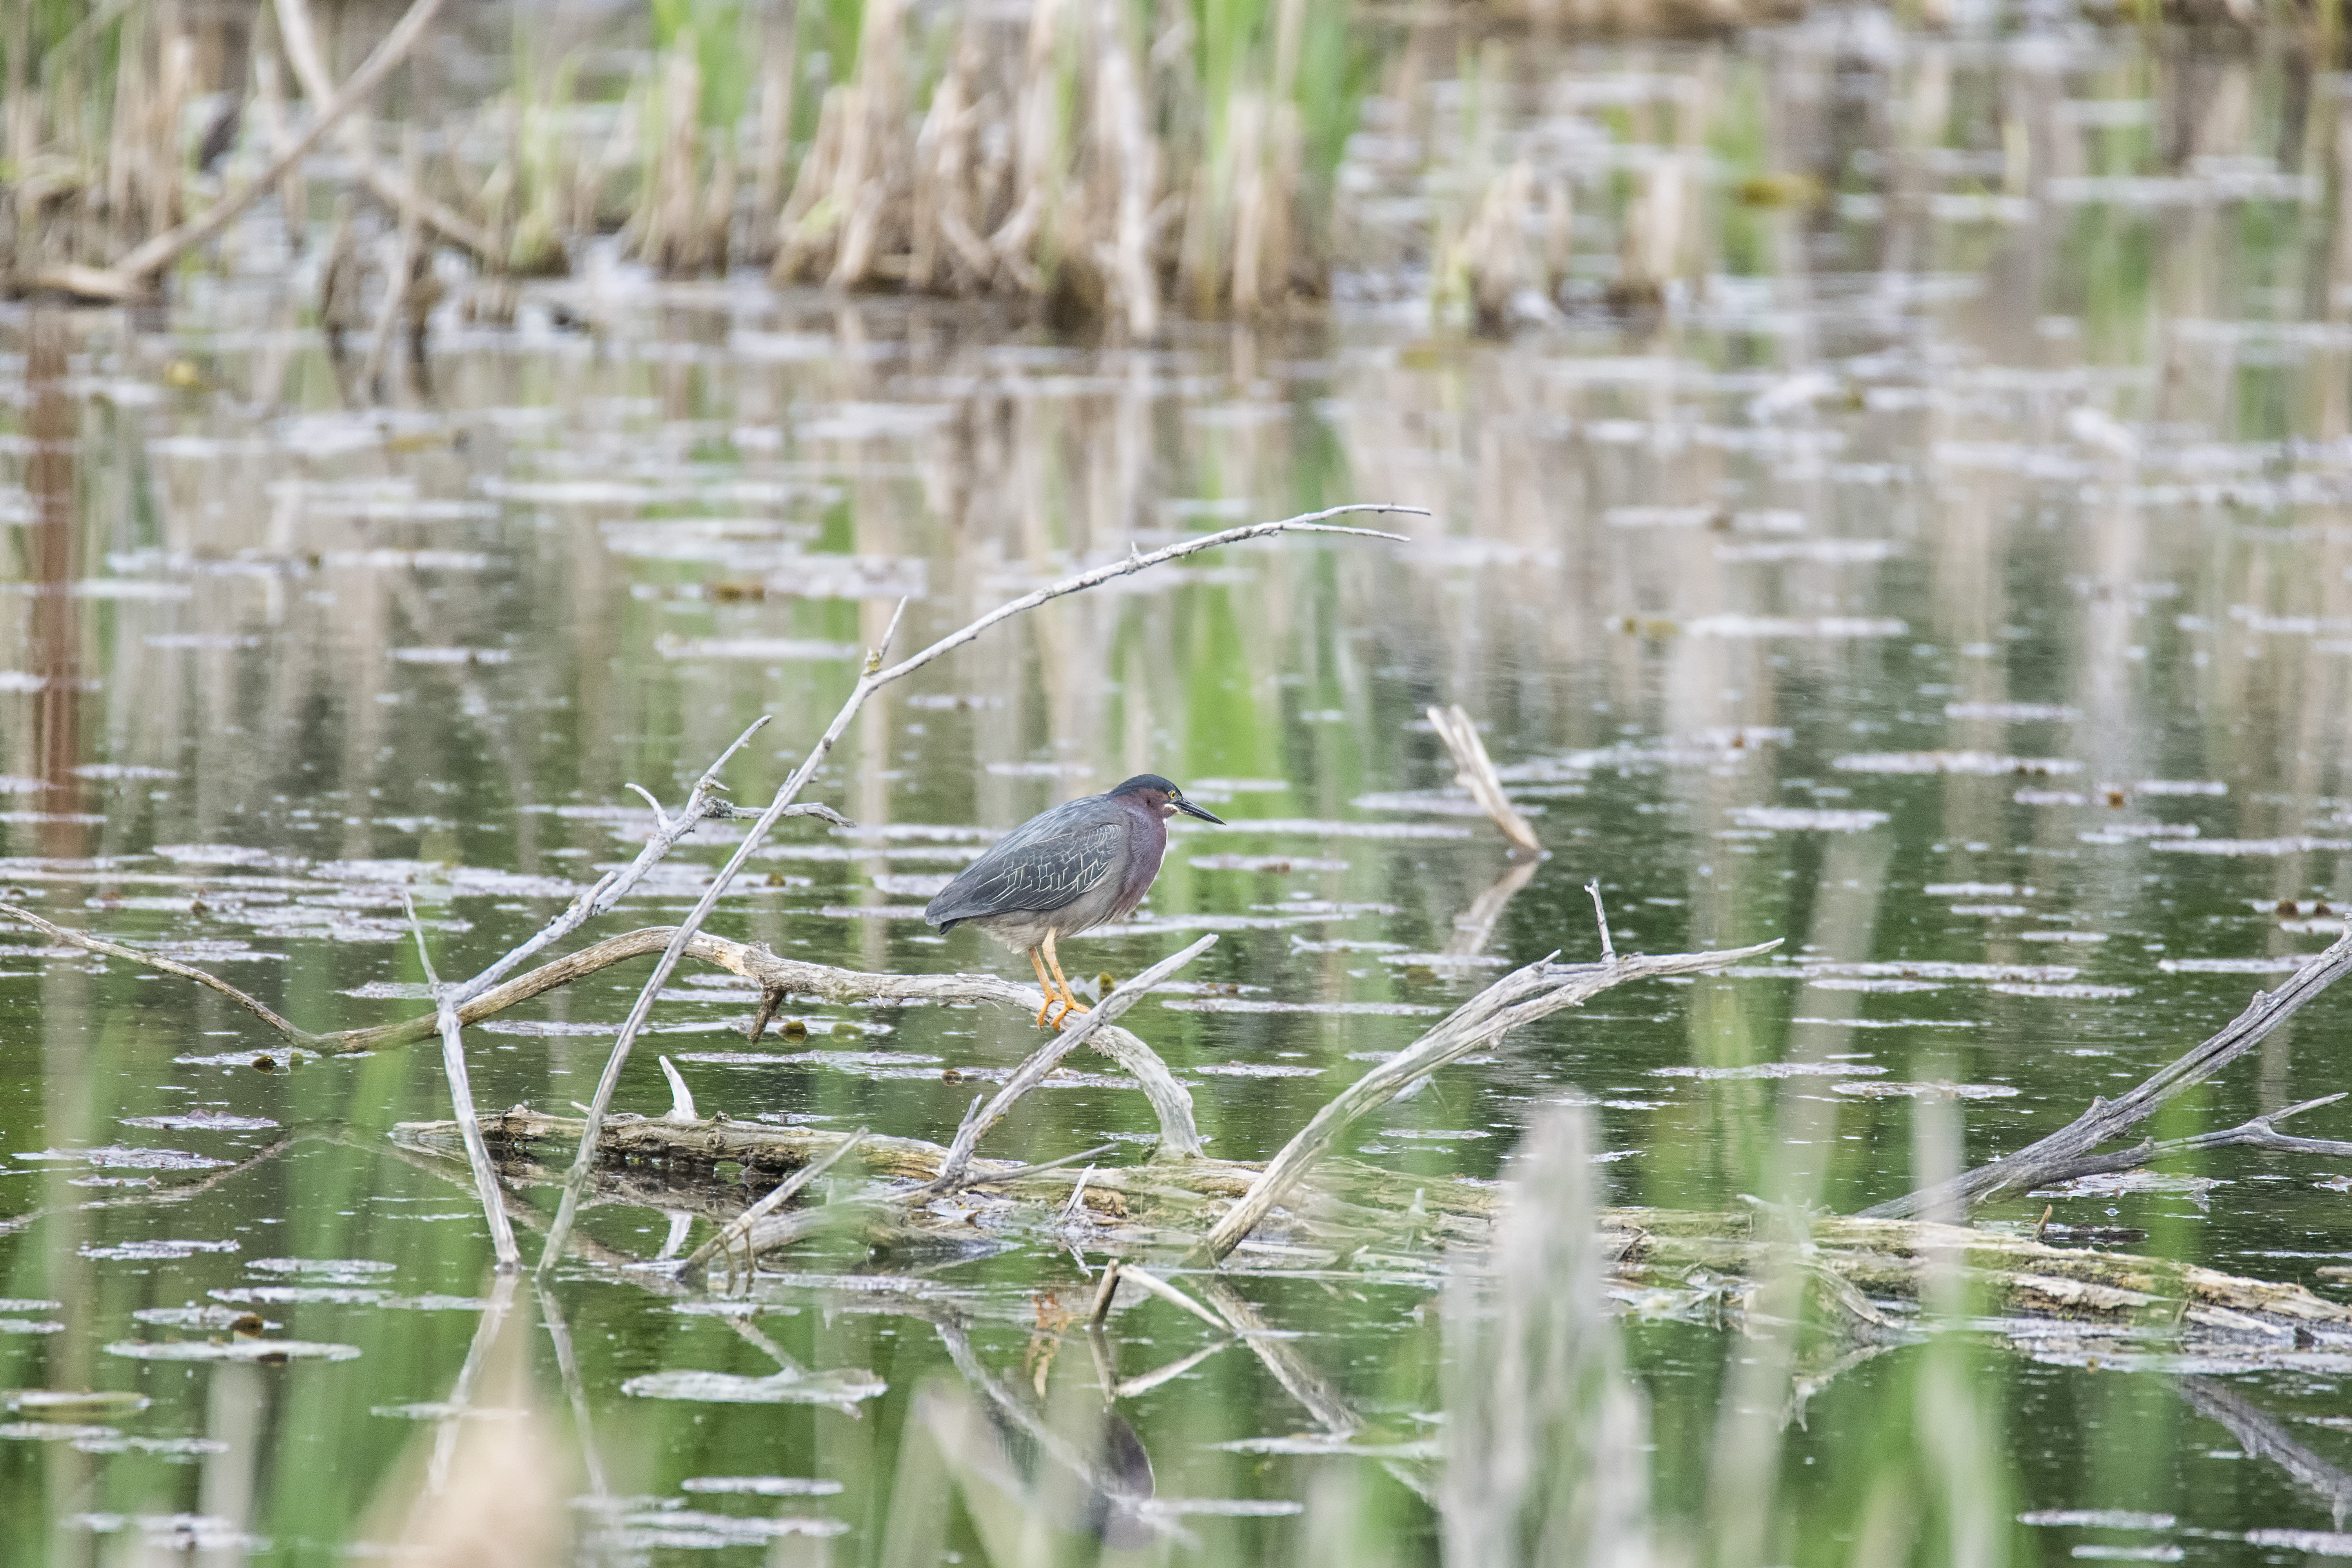
water, nature, grass, marsh, swamp, bird, pond, wildlife, green, reflection, fauna, canada, wetland, vertebrate, vert, quebec, habitat, heron, snipe, shorebird, sherbrooke, oiseau, natural environment, grass family, perching bird